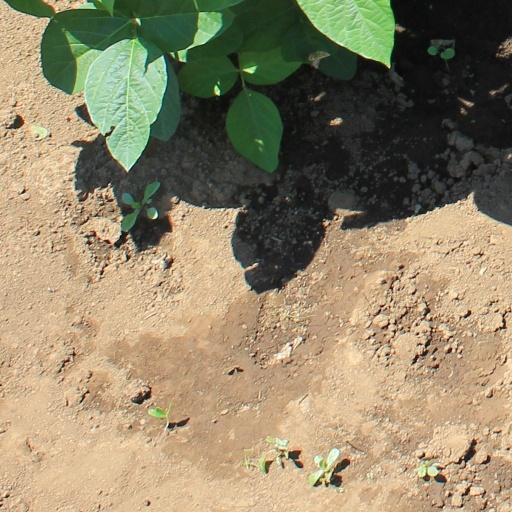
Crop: soybean